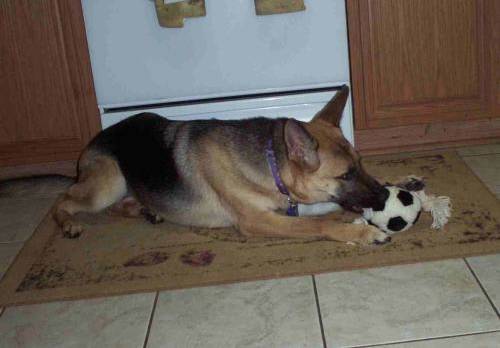
Label: dog